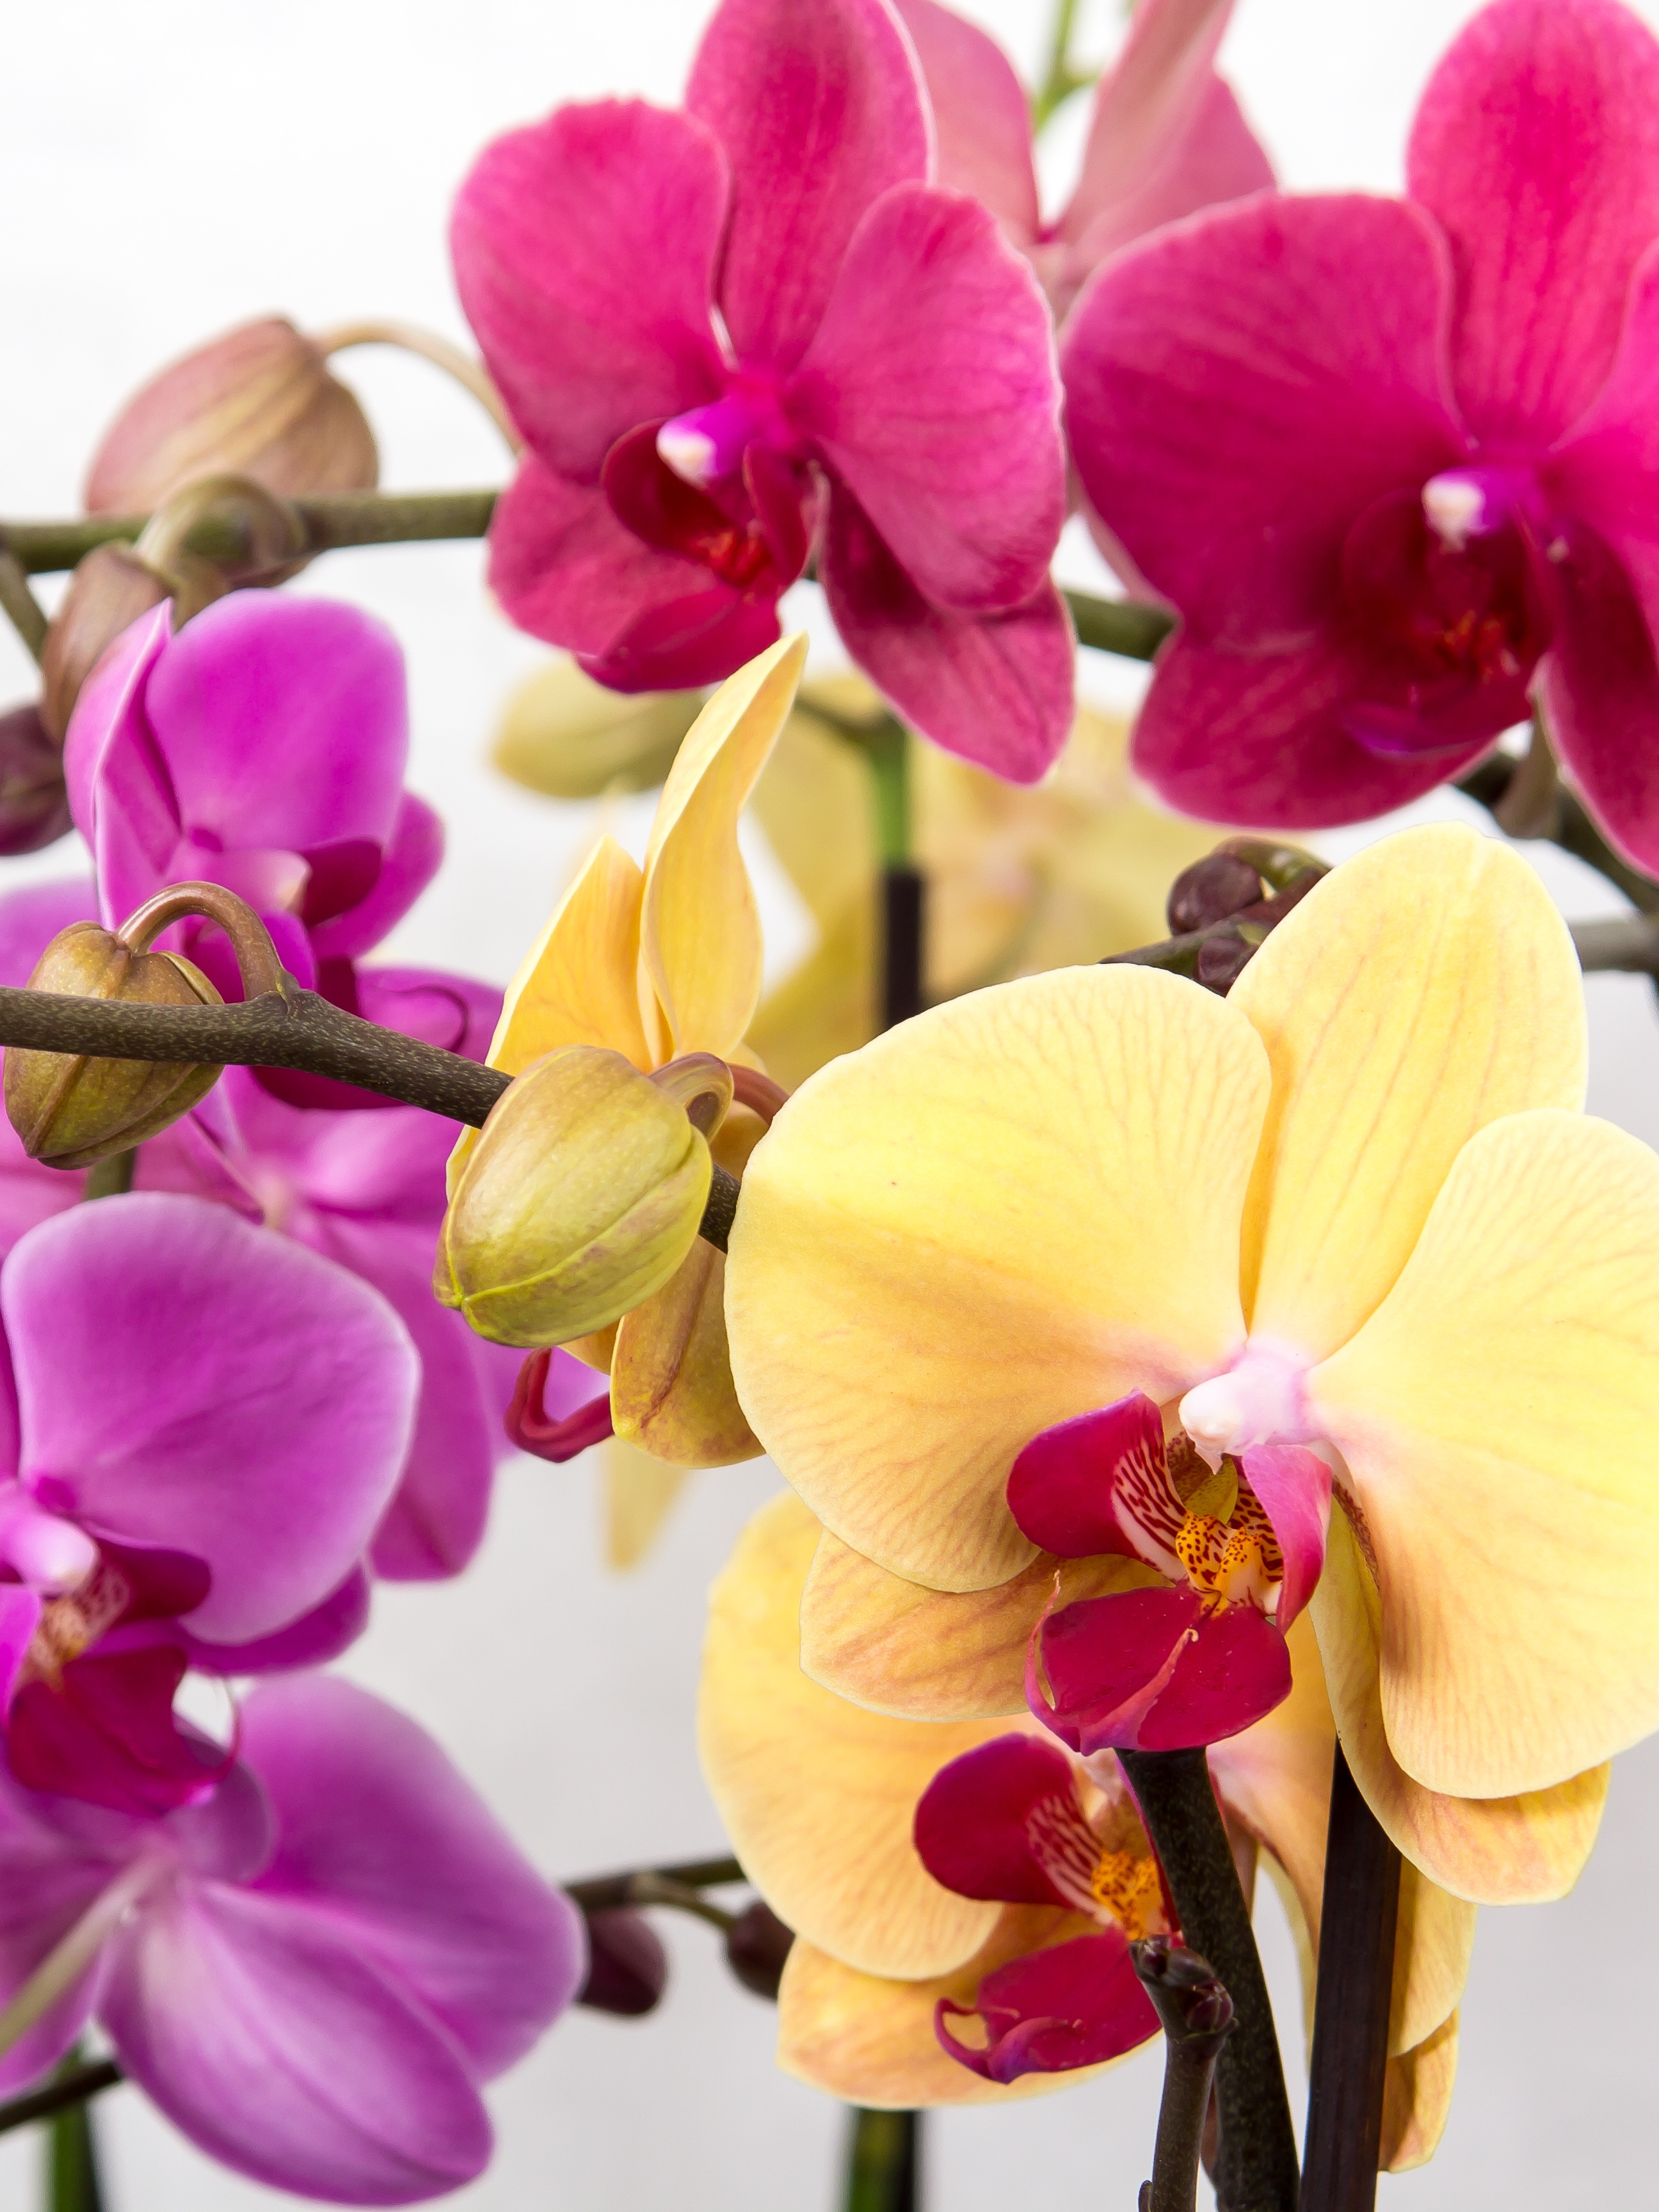
blossom, plant, white, flower, petal, bloom, tropical, macro, pink, orchid, phalaenopsis, flowering plant, butterfly orchid, cattleya, queen of flowers, phalaenopsis orchid, vibrant color, dendrobium, land plant, moth orchid, violet family